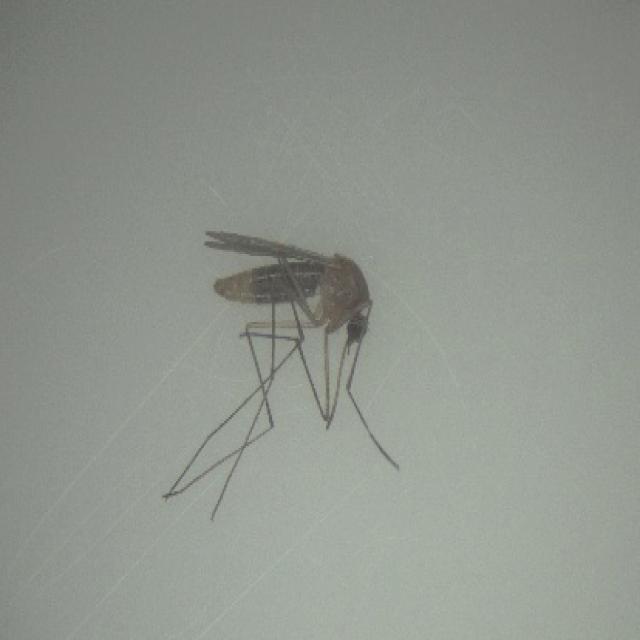
Species: culex_pipiens